High-explosive anti-tank

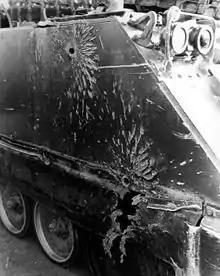
HEAT warhead damage on an M113 armored personnel carrier

The jet moves at hypersonic speeds in solid material and therefore erodes exclusively in the local area where it interacts with armor material. The correct detonation point of the warhead and spacing is critical for optimal penetration, for two reasons: